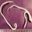
Label: worm